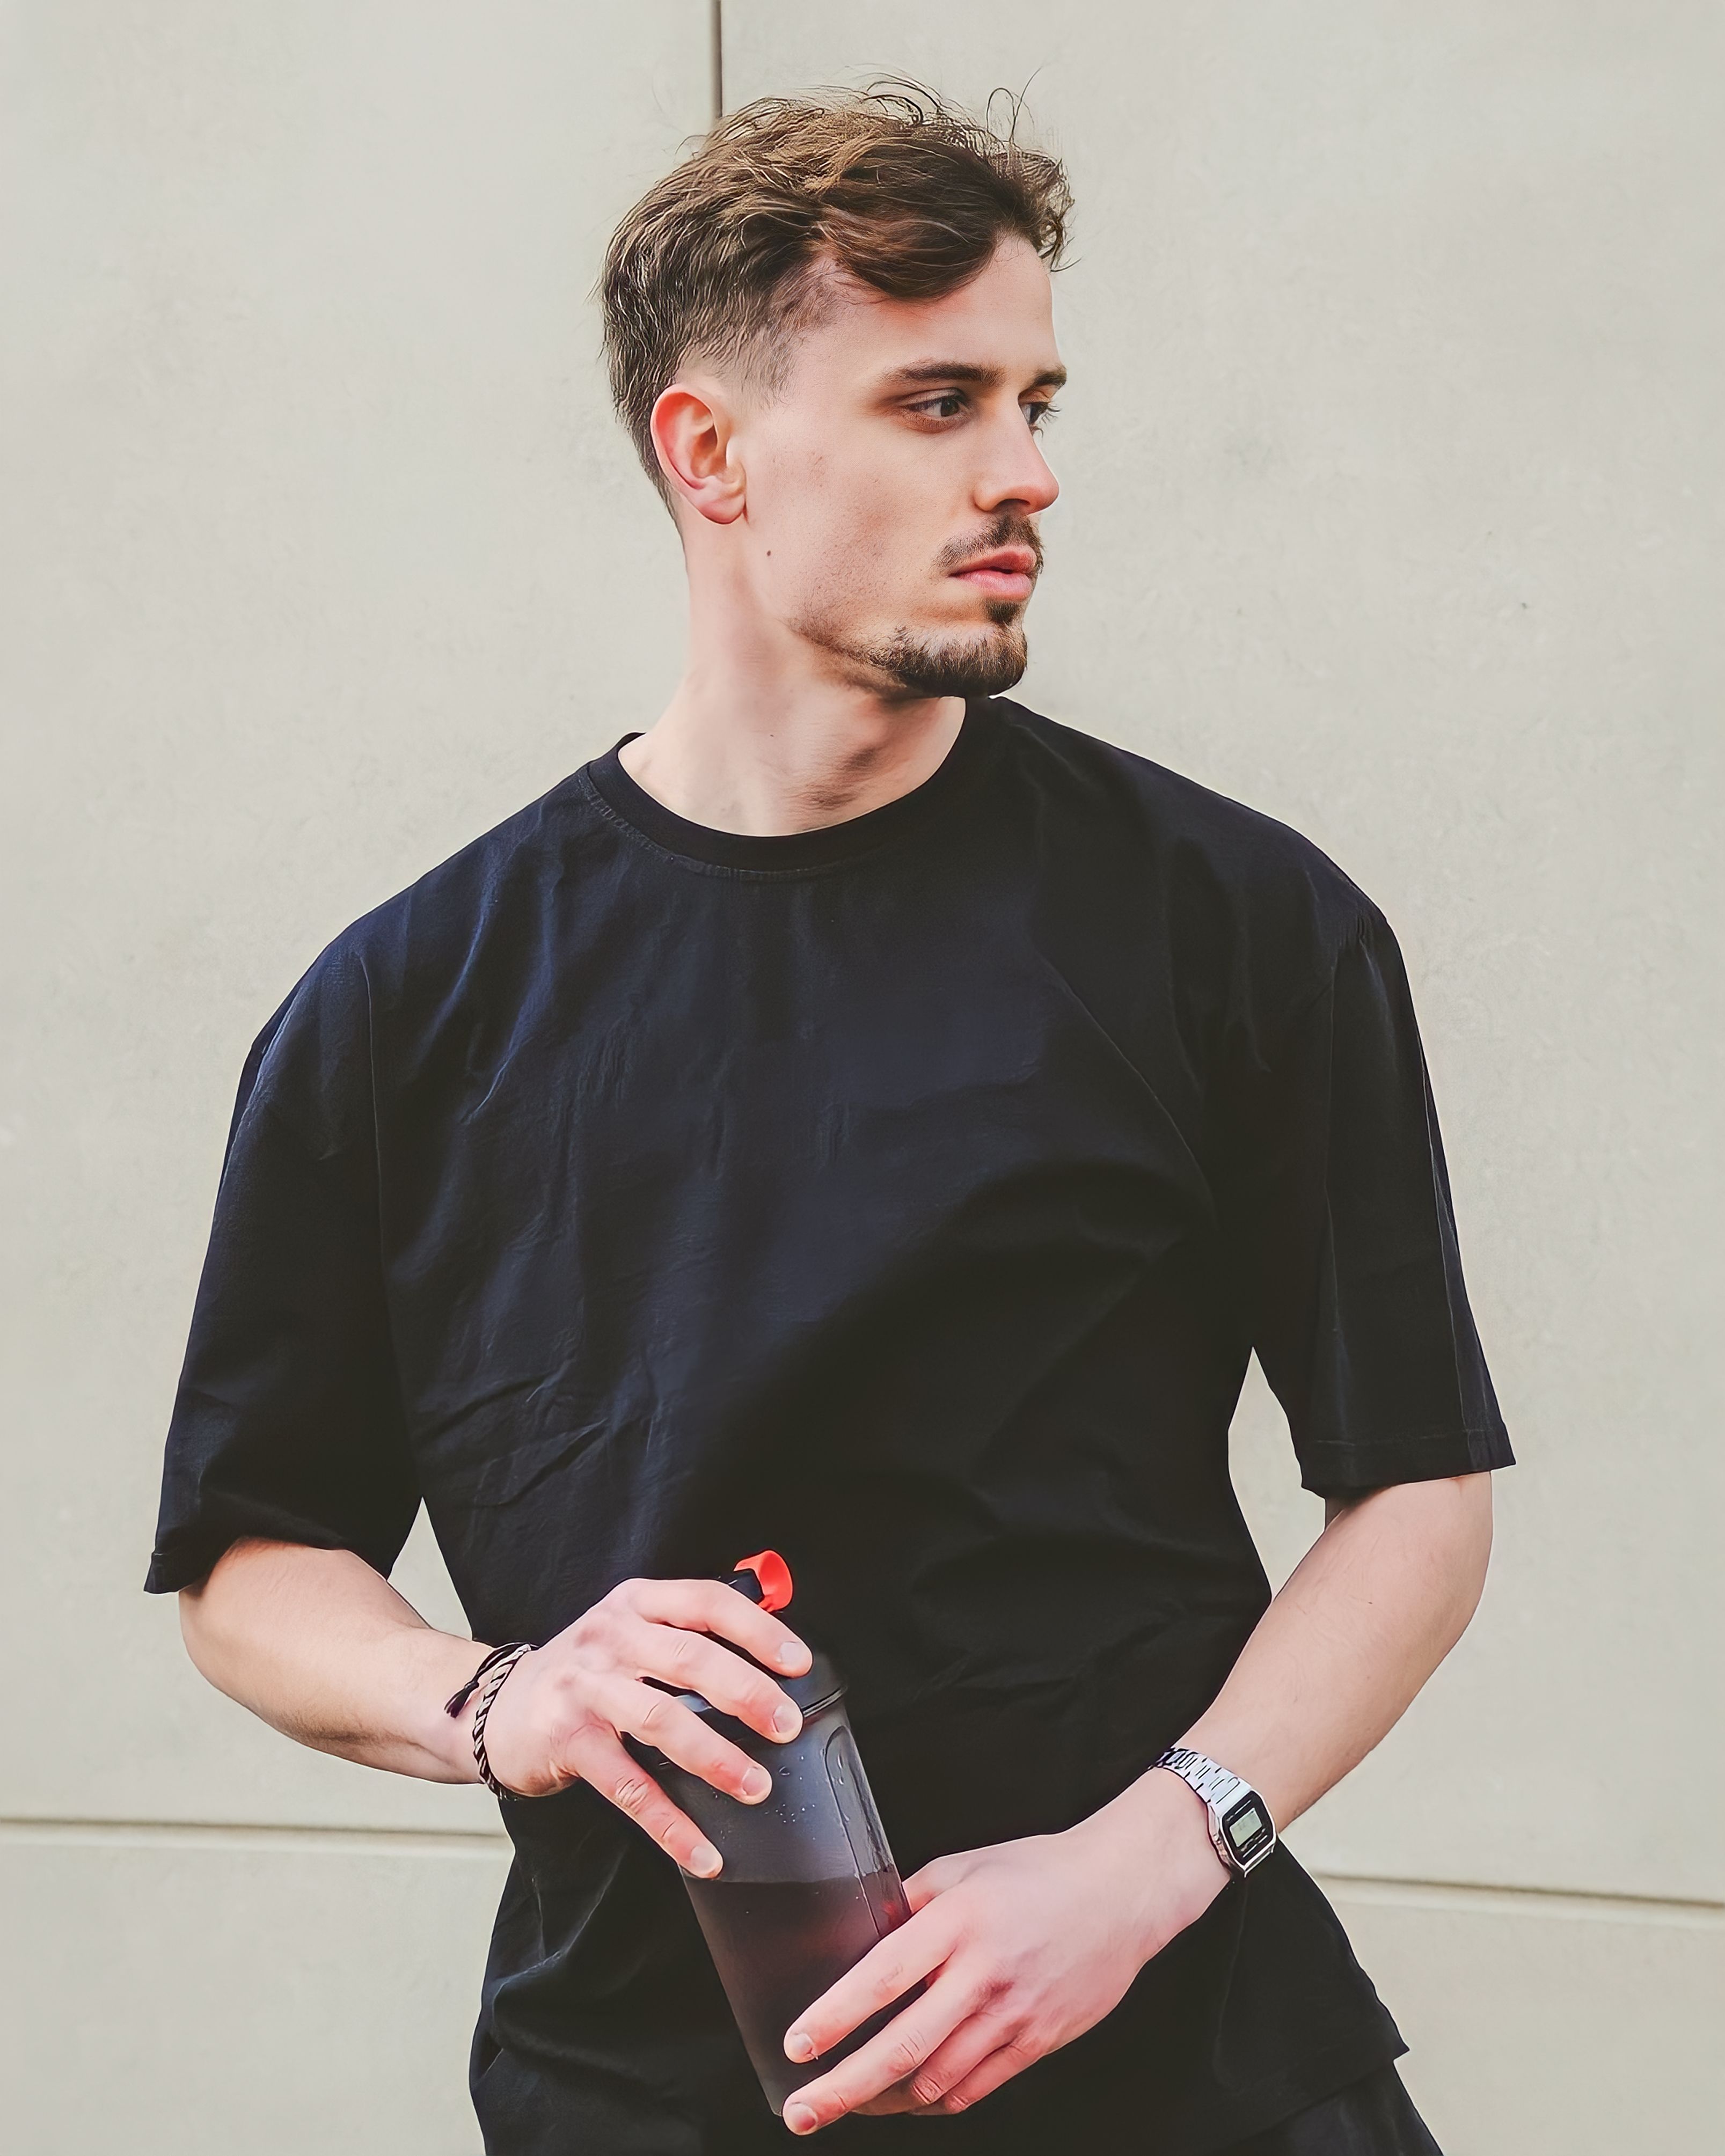
man, young, smiling, handsome, hair, joint, watch, hand, arm, shoulder, muscle, black, human body, neck, sleeve, waist, dress shirt, gesture, knee, grey, collar, thigh, elbow, t shirt, trunk, chest, wrist, tartan, sportswear, beard, human leg, thumb, electric blue, formal wear, facial hair, abdomen, pattern, denim, pocket, active shirt, magenta, sitting, white collar worker, top, bracelet, fashion accessory, belt, gadget, nail, jewellery